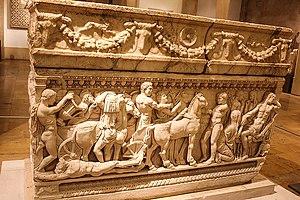
Le Musée national de Beyrouth est le principal musée archéologique du Liban situé rue de Damas à Beyrouth dans le quartier de Badaro. L'inventaire comprend plus de 100 000 objets, dont la plus grande partie provient des fouilles entreprises par la Direction des antiquités. Environ 1 300 objets sont exposés de façon chronologique, depuis la Préhistoire jusqu'à la période mamelouke.